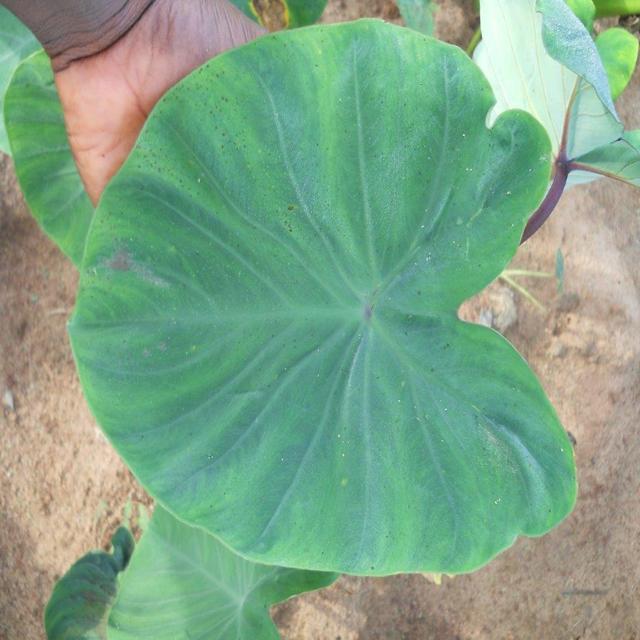
Label: Healthy